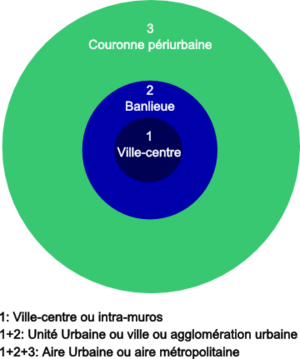
Explication des termes de l'INSEE pour l'Unité Urbaine et l'Aire Urbaine
La banlieue désigne la ceinture urbaine qui entoure une ville-centre. Elle est constituée des communes environnantes de la ville-centre autrefois d'anciens faubourgs extra-muros, et progressivement rattachées à elles par l'étalement urbain. Les banlieues sont souvent en France distinguées par leur distance à la ville-centre. On trouve la proche banlieue, plus généralement appelée « petite couronne » autour de la ville-centre, et grande banlieue, qui désigne les communes les plus périphériques rattachées au périurbain. La notion de banlieue dénote des formes urbaines différentes de celles de la ville sans pouvoir exister de façon totalement indépendantes de celles-ci. L’existence des banlieues est donc le résultat d’un débordement de la ville au-delà de ses murs ou limites ou encore d’un étalement urbain.
L'aire urbaine est une notion utilisée par l'Insee pour appréhender et décrire l'organisation urbaine de la France, et notamment le phénomène de la périurbanisation.
L'aire urbaine de Mulhouse est une aire urbaine française centrée sur les 22 communes de l'unité urbaine de Mulhouse.
Les transports urbains sont les différents moyens de transport propres à une ville ou à une agglomération, adaptés à cet environnement. Ils comprennent généralement les transports en commun et individuels, comme la voiture ou le vélo.
La locution latine intra-muros ou intra muros définissait à l'origine l'intérieur d'une ville fortifiée, encerclée par des murs. Le terme, vidé de son sens militaire, est couramment employé pour désigner explicitement la « ville-centre », soit, au sens proprement administratif, la commune principale d'une agglomération urbaine, qui est confondue avec elle dans le langage courant. Une « ville intra-muros » désigne donc une ville sans sa banlieue.
Une couronne périurbaine est, en France et selon la définition qu'en donne l'Insee, l'ensemble des communes d'une aire urbaine à l'exclusion de son pôle urbain.
En France, selon la définition qu'en donne l'Insee, un pôle urbain est une unité urbaine offrant au moins 10 000 emplois et qui n'est pas située dans la couronne périurbaine d'un autre pôle urbain.
En France, une agglomération urbaine, ou une unité urbaine, est une catégorie statistique qui désigne empiriquement un territoire défini par la continuité de l'habitat ou du bâti. Une unité ou agglomération urbaine peut agglomérer plusieurs communes lorsqu'elles paraissent former ensemble une seule ville. Cette expression, qui ne correspond à aucune circonscription administrative légale, est utilisée par certains statisticiens et urbanistes de l'administration. Dans ce cadre, dans le cas d'une unité urbaine limitée à une seule commune, on parle de ville isolée.